Describe the emotion expressed in this image:  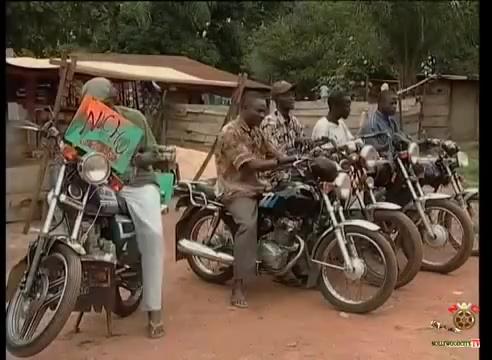
This person displays Pain, valence and arousal with low intensity.